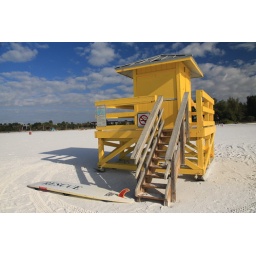
Color in the white sand